Daniele Audetto

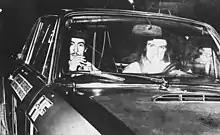
Audetto (left) as co-driver of Luca di Montezemolo in 1971

Audetto started his motorsport career in rallying as a co-driver of Luca di Montezemolo and Sandro Munari in the factory Lancia team. During his three years with the team he earned management degree at Bocconi University. He severely injured his legs during an accident at the San Martino di Castrozza Rally in 1972 and turned his attention to management within FIAT. In 1976 he replaced Montezemolo as Ferrari team manager. At the end of that season he was promoted as supervisor of all FIAT motorsport activities.